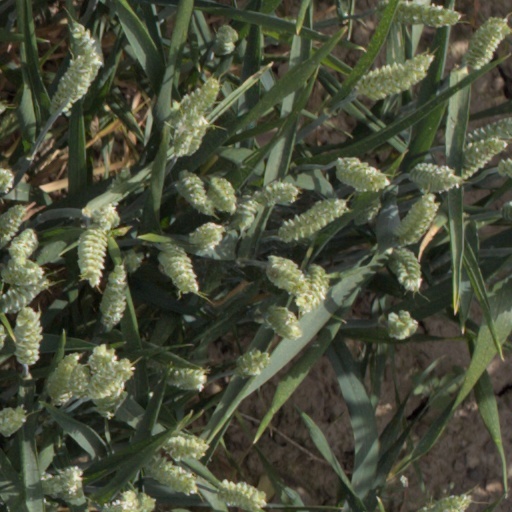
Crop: wheat